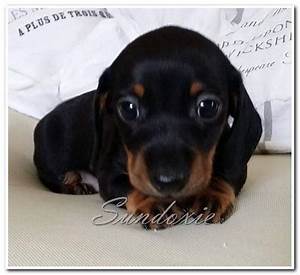
Label: cane